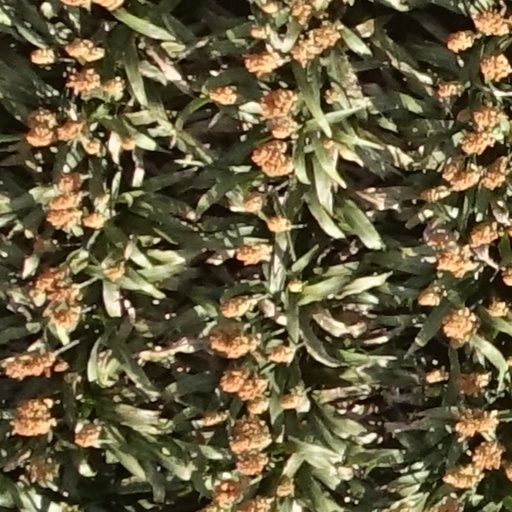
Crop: sorghum